Dominique Davis

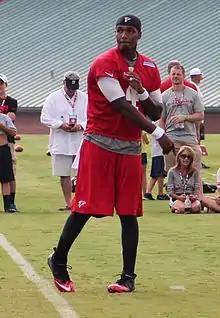
Davis in 2013 with the Atlanta Falcons

Davis signed a deal with the Atlanta Falcons after going undrafted and reunited with his former teammate, Matt Ryan. Davis was named the third-string quarterback position, behind Ryan and Luke McCown. Davis played in one game after a blowout loss to the Tampa bay Buccaneers he was 5–7 for 34 yards. He was waived on June 19, 2014.